Newcastle East Public School

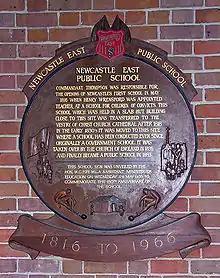
Plaque on the verandah dedicated to 150 years of operation

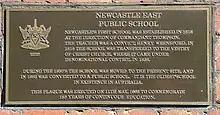
Plaque commemorating the original location of the school. Located on the corner of Church and Bolton streets

Newcastle East Public School is the oldest school in continuous operation in Australia. Eddie Braggett has validated this continuity since its formation in 1816 by Henry Wrensford, finding conclusively that the school has accepted pupils every year since its inception.